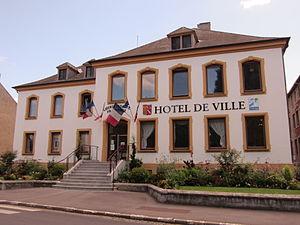
Talange est une commune française située dans le département de la Moselle, au nord-est de la France entre Thionville et Metz. Ses habitants sont appelés les Talangeois.